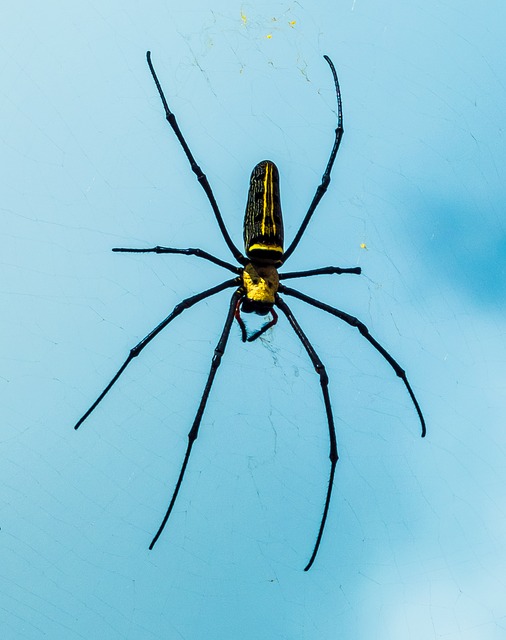
Label: spider